Saint-Pol-de-Léon Cathedral

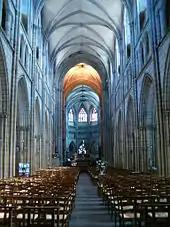
The nave looking towards the apse

It was formerly the seat of the Bishop of Saint-Pol-de-Léon, a bishopric established in the 6th century but abolished under the Concordat of 1801, when its territory was transferred to the Diocese of Quimper.